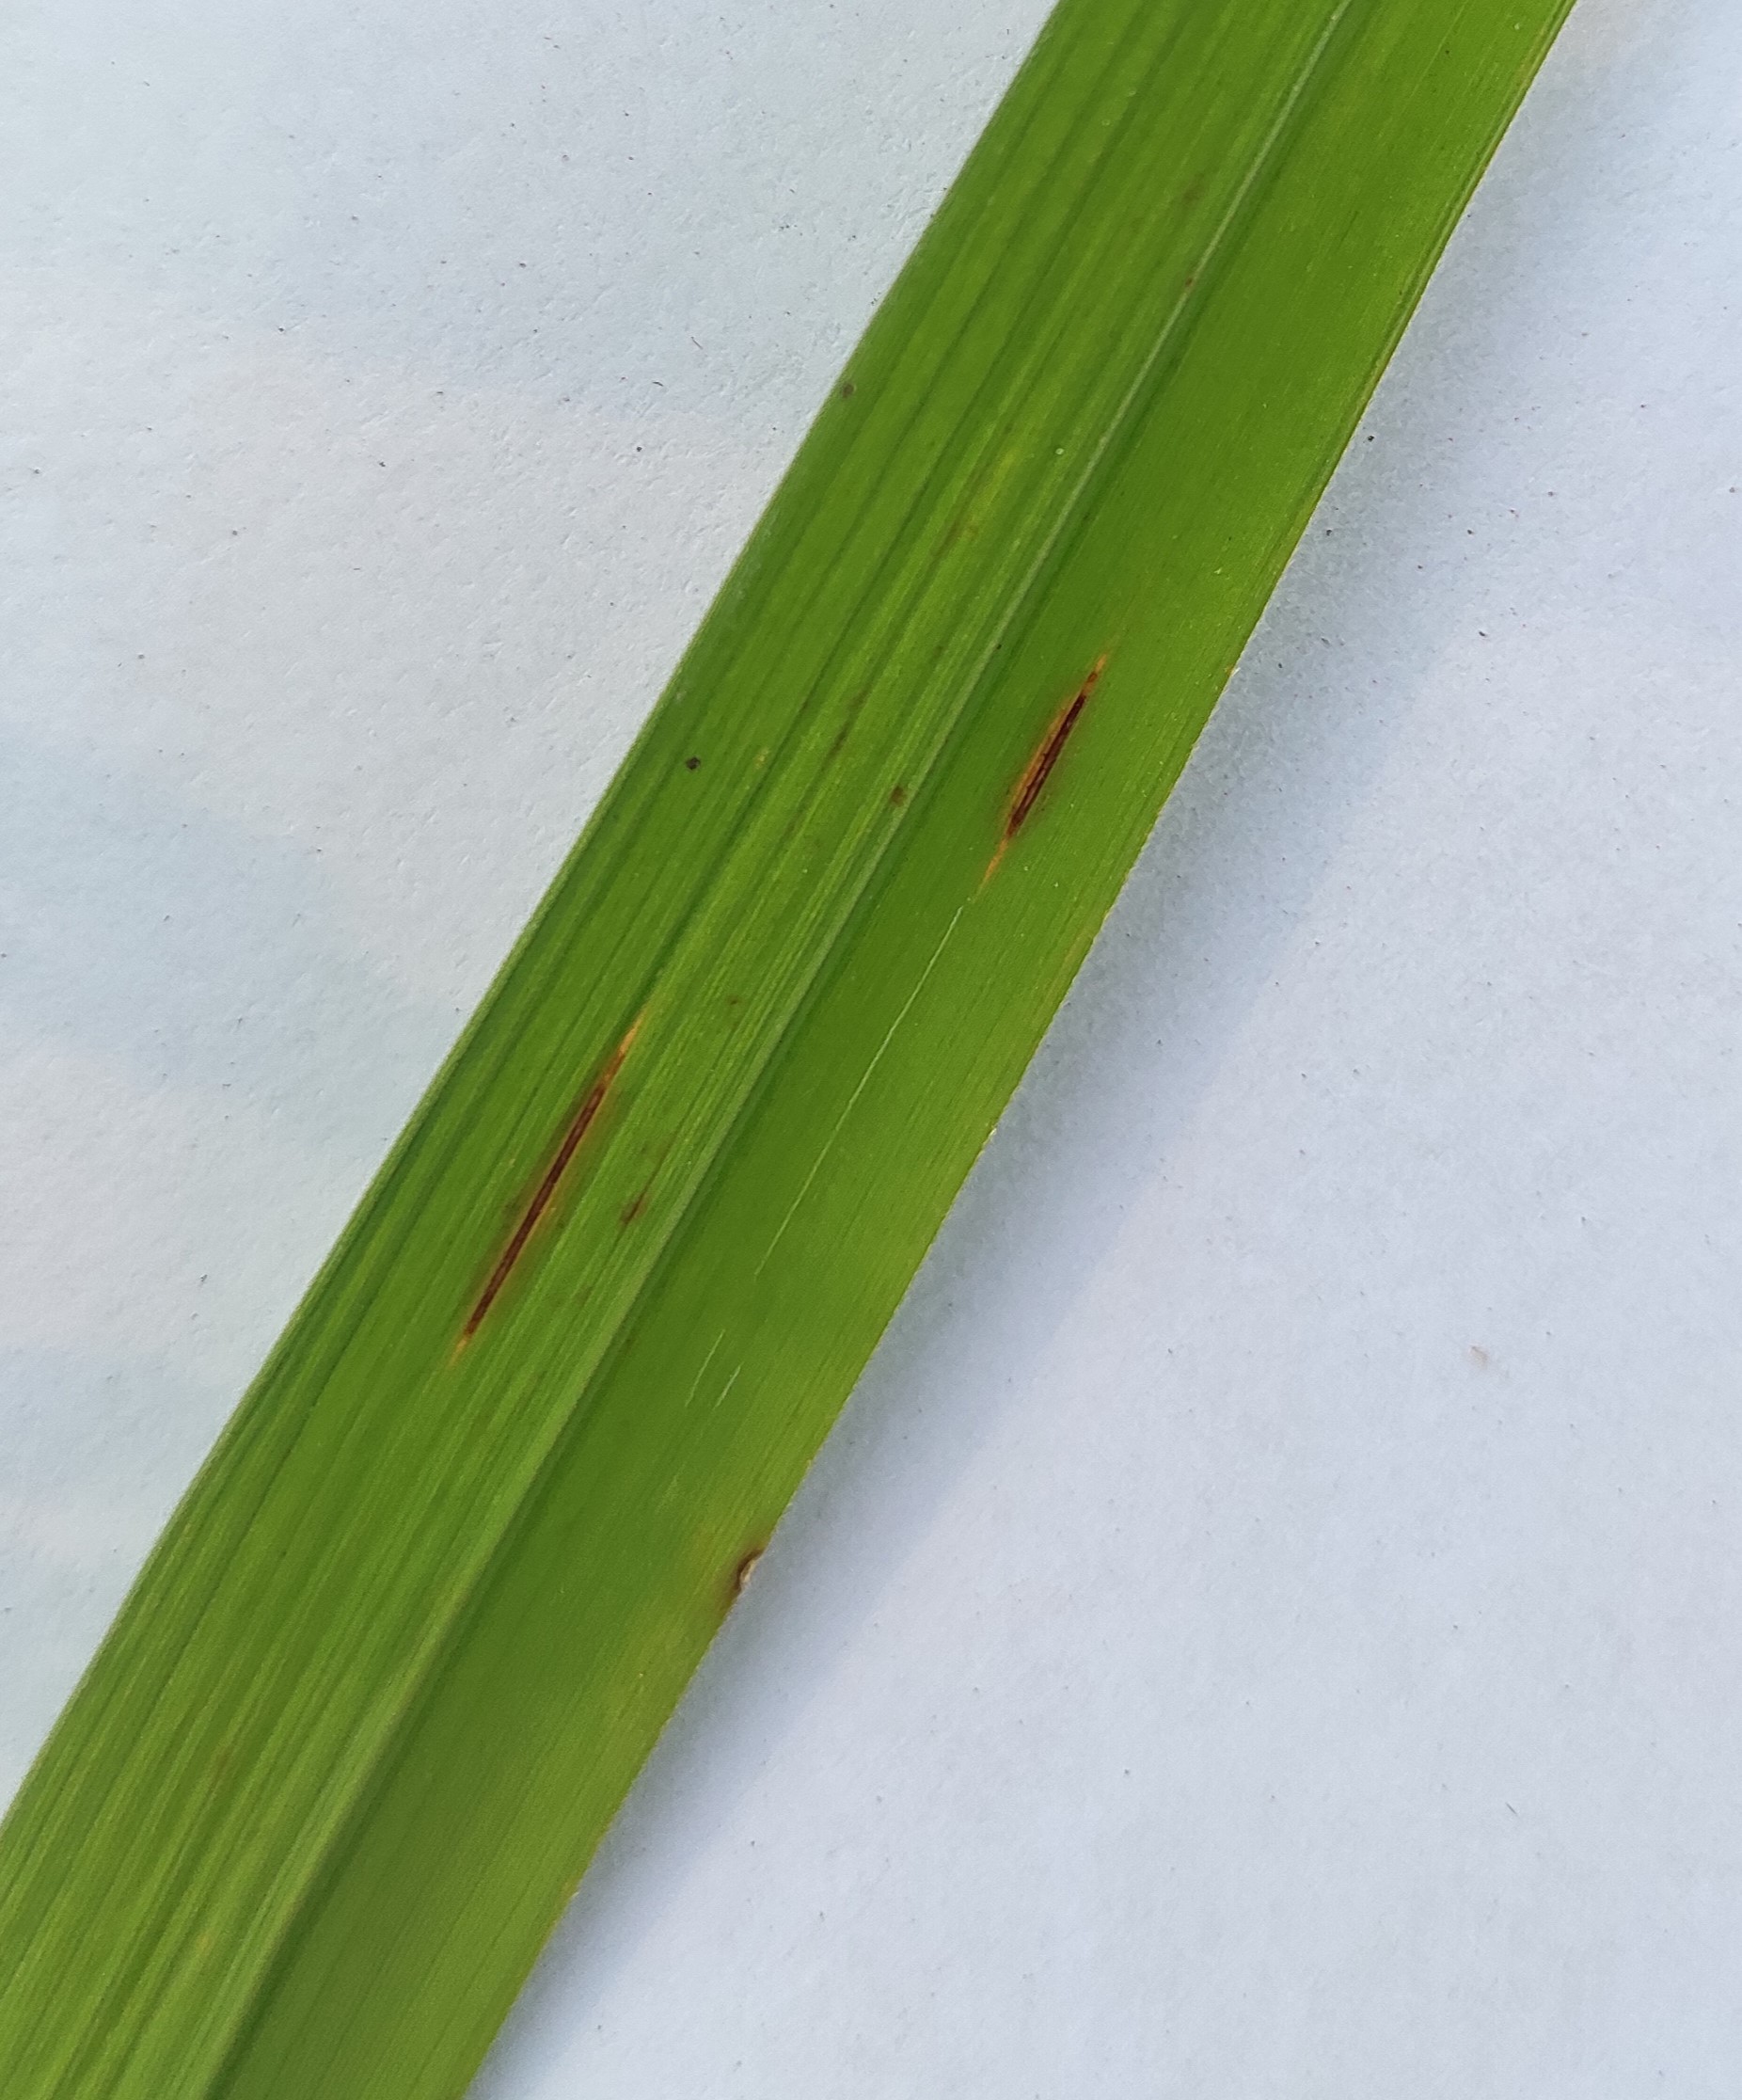
Label: Rice Blast